Lilia Paredes

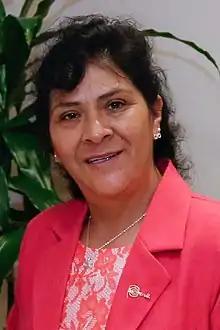
Paredes in 2022

Lilia Ulcida Paredes Navarro (born 23 April 1973) is a Peruvian teacher who was the first lady of Peru from 28 July 2021 to 7 December 2022 and the wife of President Pedro Castillo. She and her children are Evangelicals, while her husband is a Catholic.